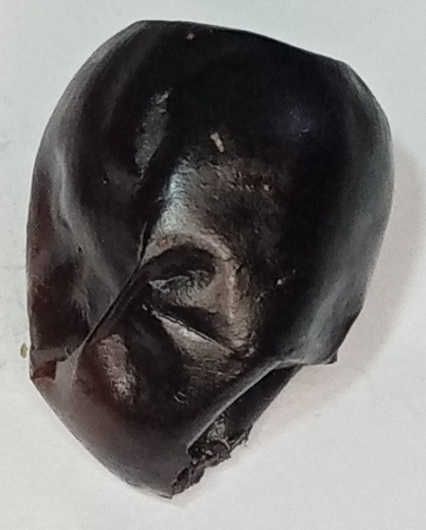
Variety: kupro
Size: large
Grade: grade-1